Turner Scott Motorsports

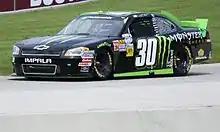
Ricky Carmichael in 2011.

This team began as the No. 10 Nesquik Chevrolet for ppc Racing back in the year 2000. It was purchased by Braun Racing after the closing of ppc in 2007. Even after being bought by Braun, the car continued as the No. 10, often competing part-time. Braun Racing had also run a No. 30 car in the past, winning at Rockingham Speedway in 2004 with Jamie McMurray.